Novoselytsia

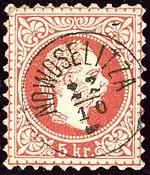
Austrian stamp cancelled around 1874 in the Bukovina province

From 1774 to 1877, Novoselytsia was at the tripoint between the Austrian Empire (Duchy of Bukovina), the Ottoman Empire (Principality of Moldavia, later Romania), and the Russian Empire (Bessarabia Governorate). The larger part of the settlement belonged to the Russian Empire and the smaller to the Austro-Hungarian Monarchy. After the secondary customs office in Boiany was closed in 1866, Novoselytsia was the only border point between Russian Bessarabia and Austrian Bukovina. With the inauguration of the train connection between the Russian and the Austrian province in 1893, Novoselytsia was also the fourth train junction between the two Empires.